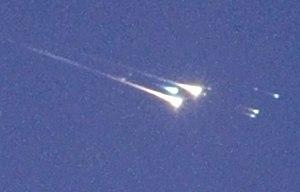
WT1190F, aussi connu comme 9U01FF6, UDA34A3 et UW8551D, est un objet non identifié, probablement un débris issu d'un objet créé par l'homme, d'une taille d'environ deux mètres et qui fut en orbite autour de la Terre à partir d'au moins juin 2009 et jusqu'à sa rentrée dans l'atmosphère de la Terre le vendredi 13 novembre 2015 à 6 h 19 UTC à environ 100 kilomètres au sud du Sri Lanka.